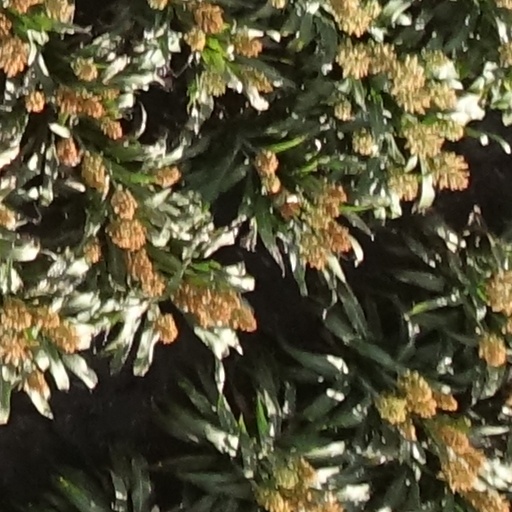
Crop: sorghum